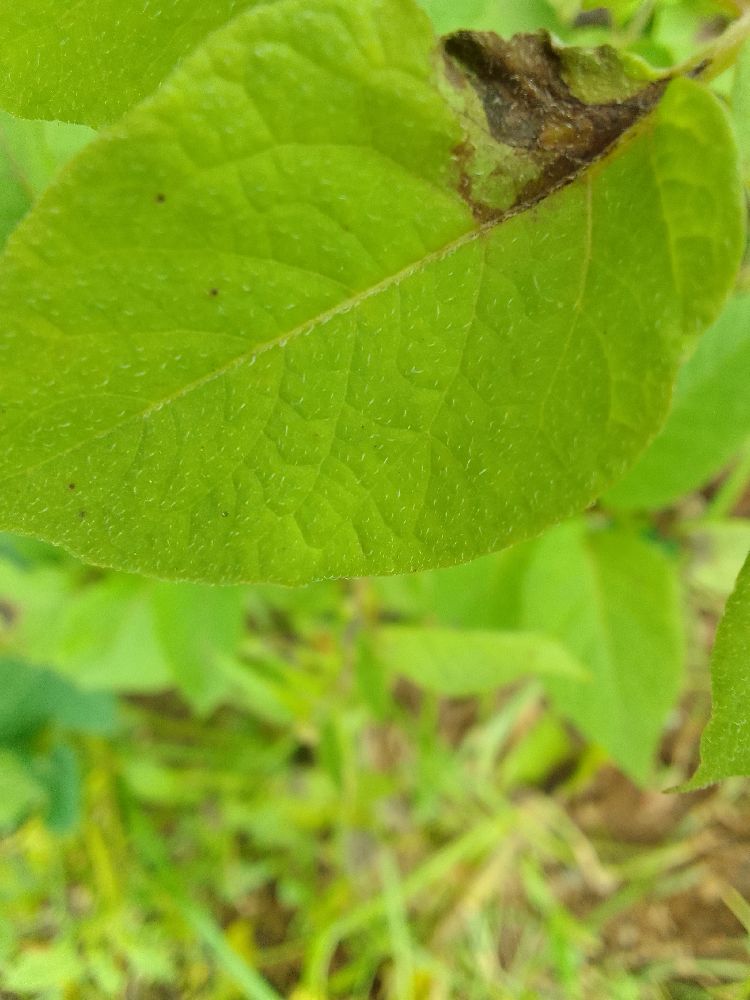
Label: Late blight